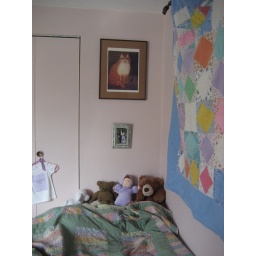
Daddy's childhood quilt hanging on wall over big-girl bed